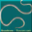
Label: worm